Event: Nepal Earthquake
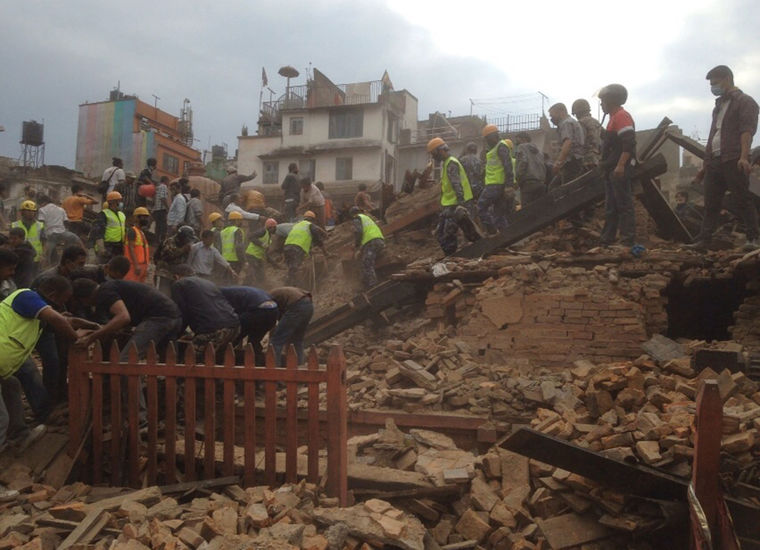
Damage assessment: damage